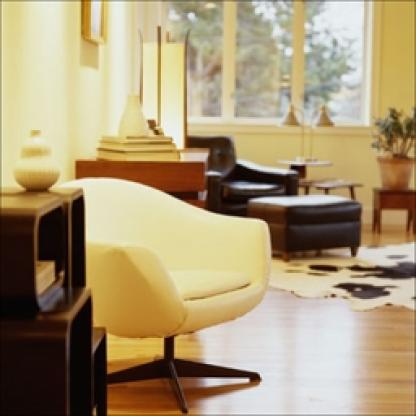
Scene: Indoor